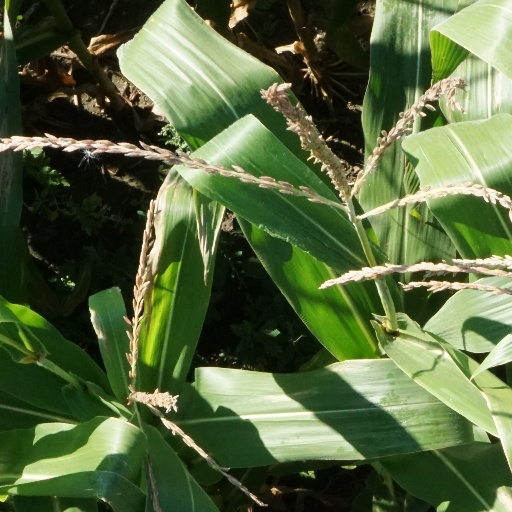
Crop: maize; corn